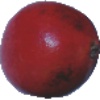
Label: Pomegranate 1